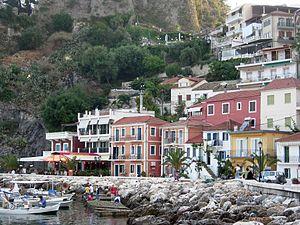
Parga est une localité de 2 088 habitants située en Épire, sur la côte ouest de la Grèce, au bord de la mer Ionienne.